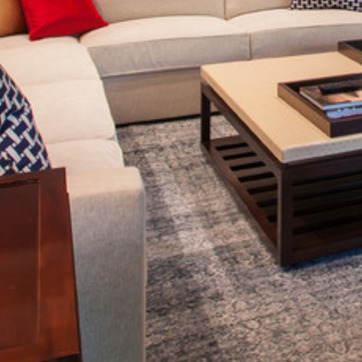
Material: carpet